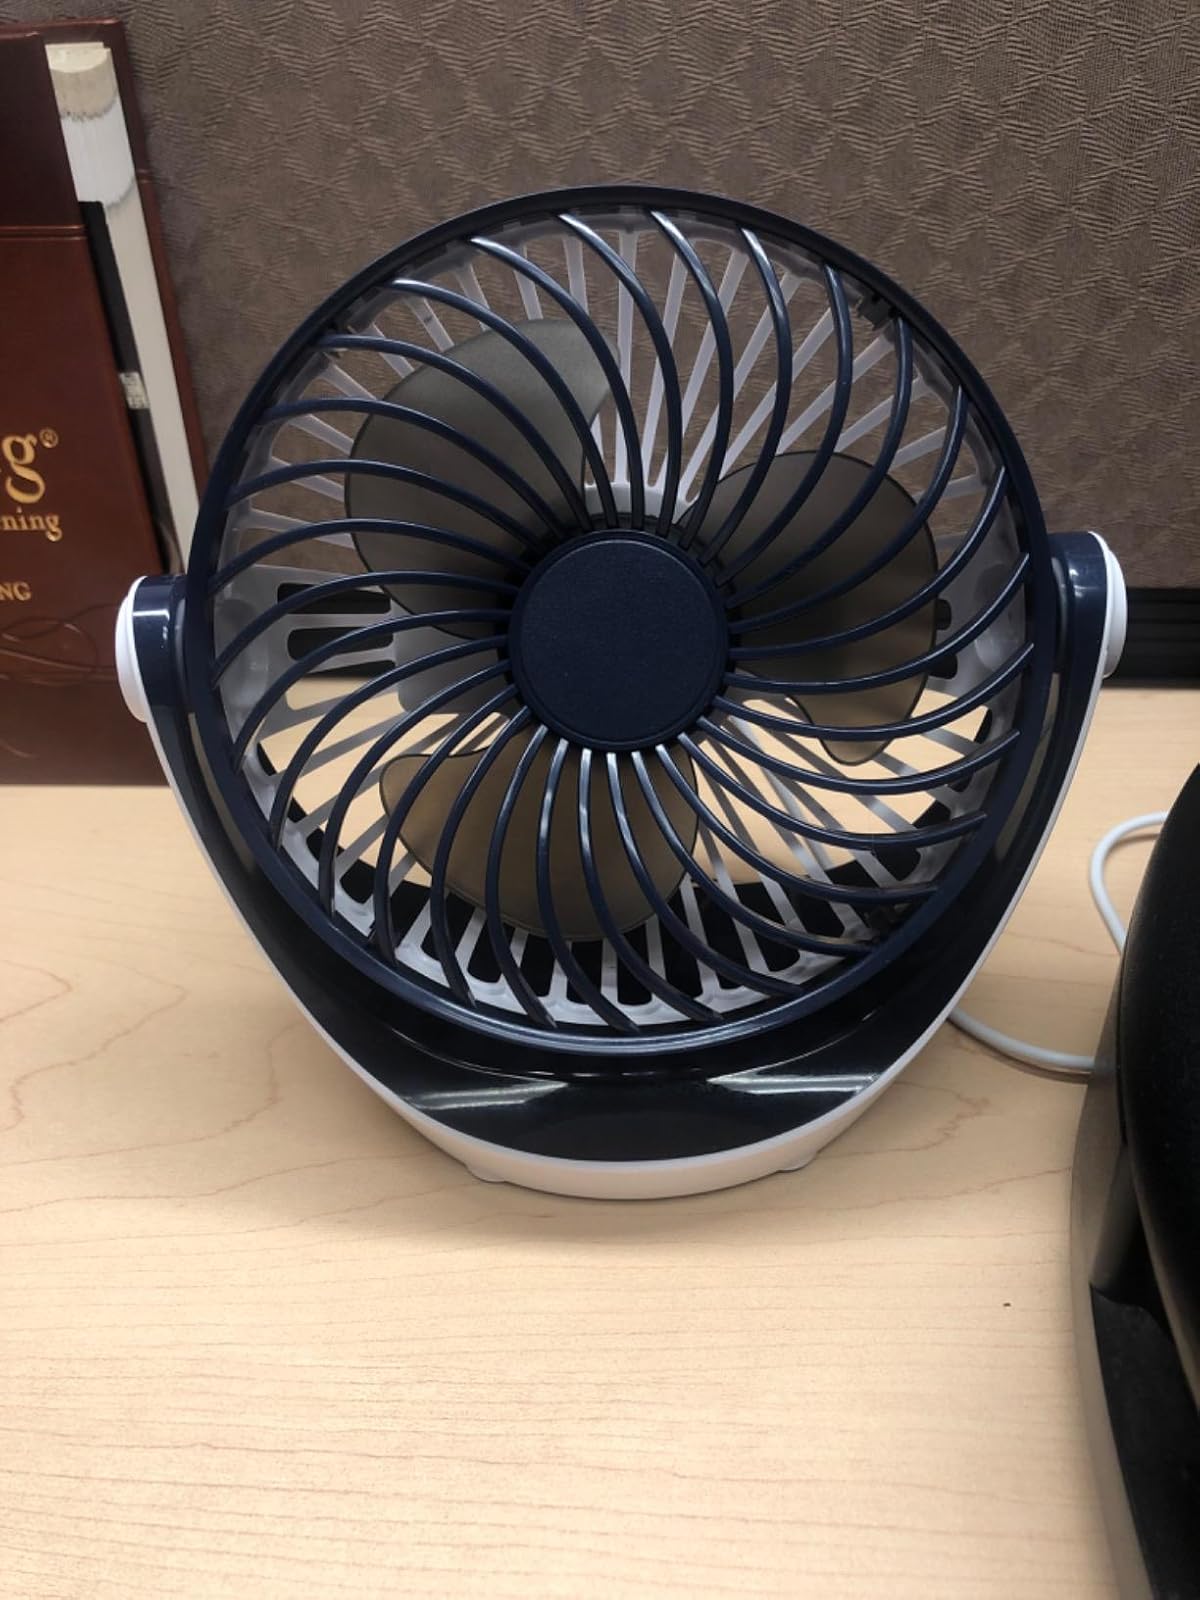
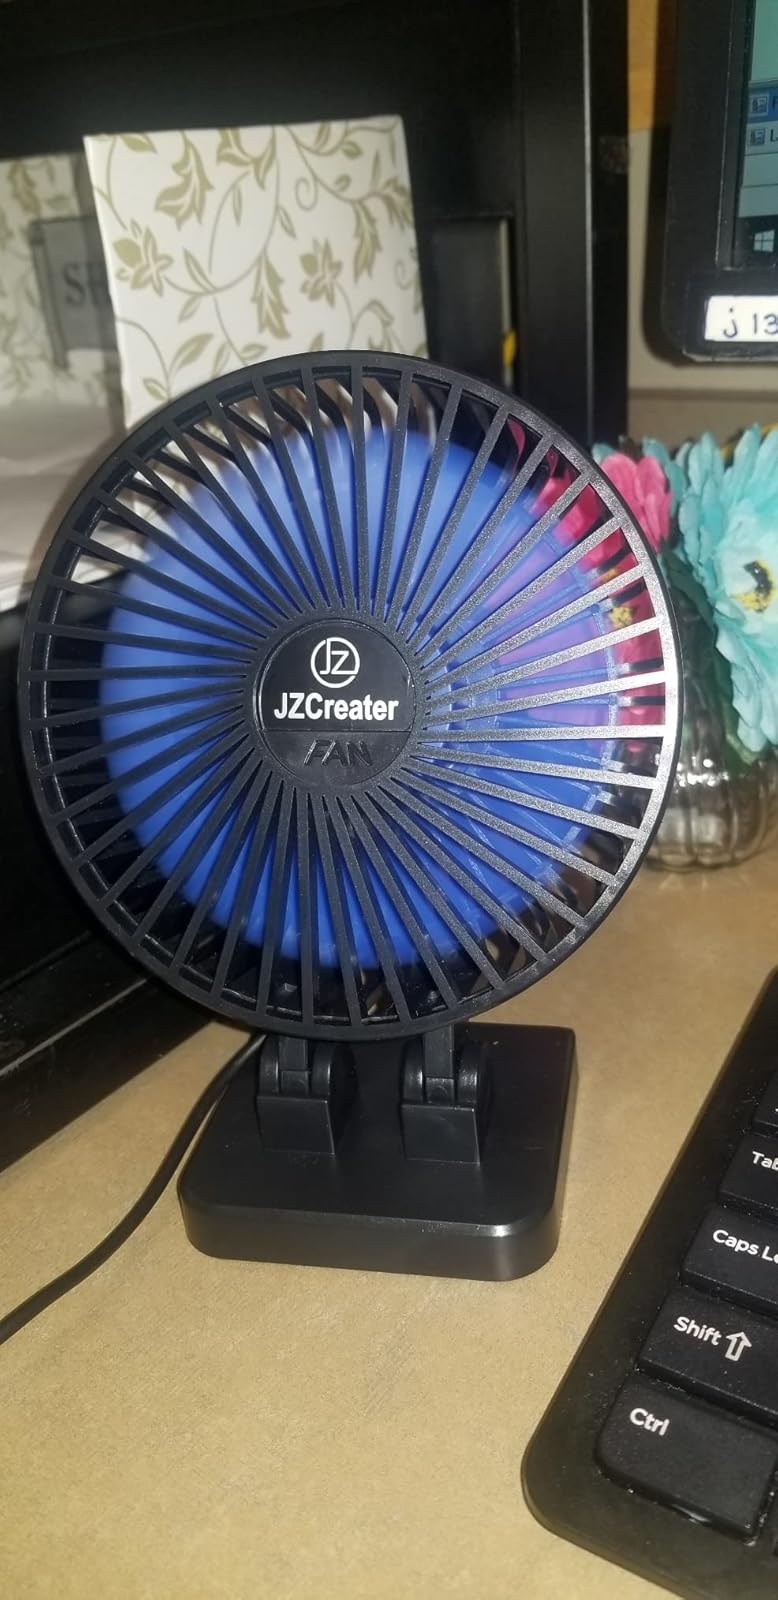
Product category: fan
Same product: no